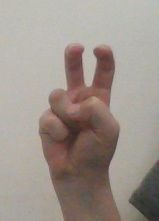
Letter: toot